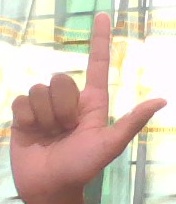
ASL sign: L